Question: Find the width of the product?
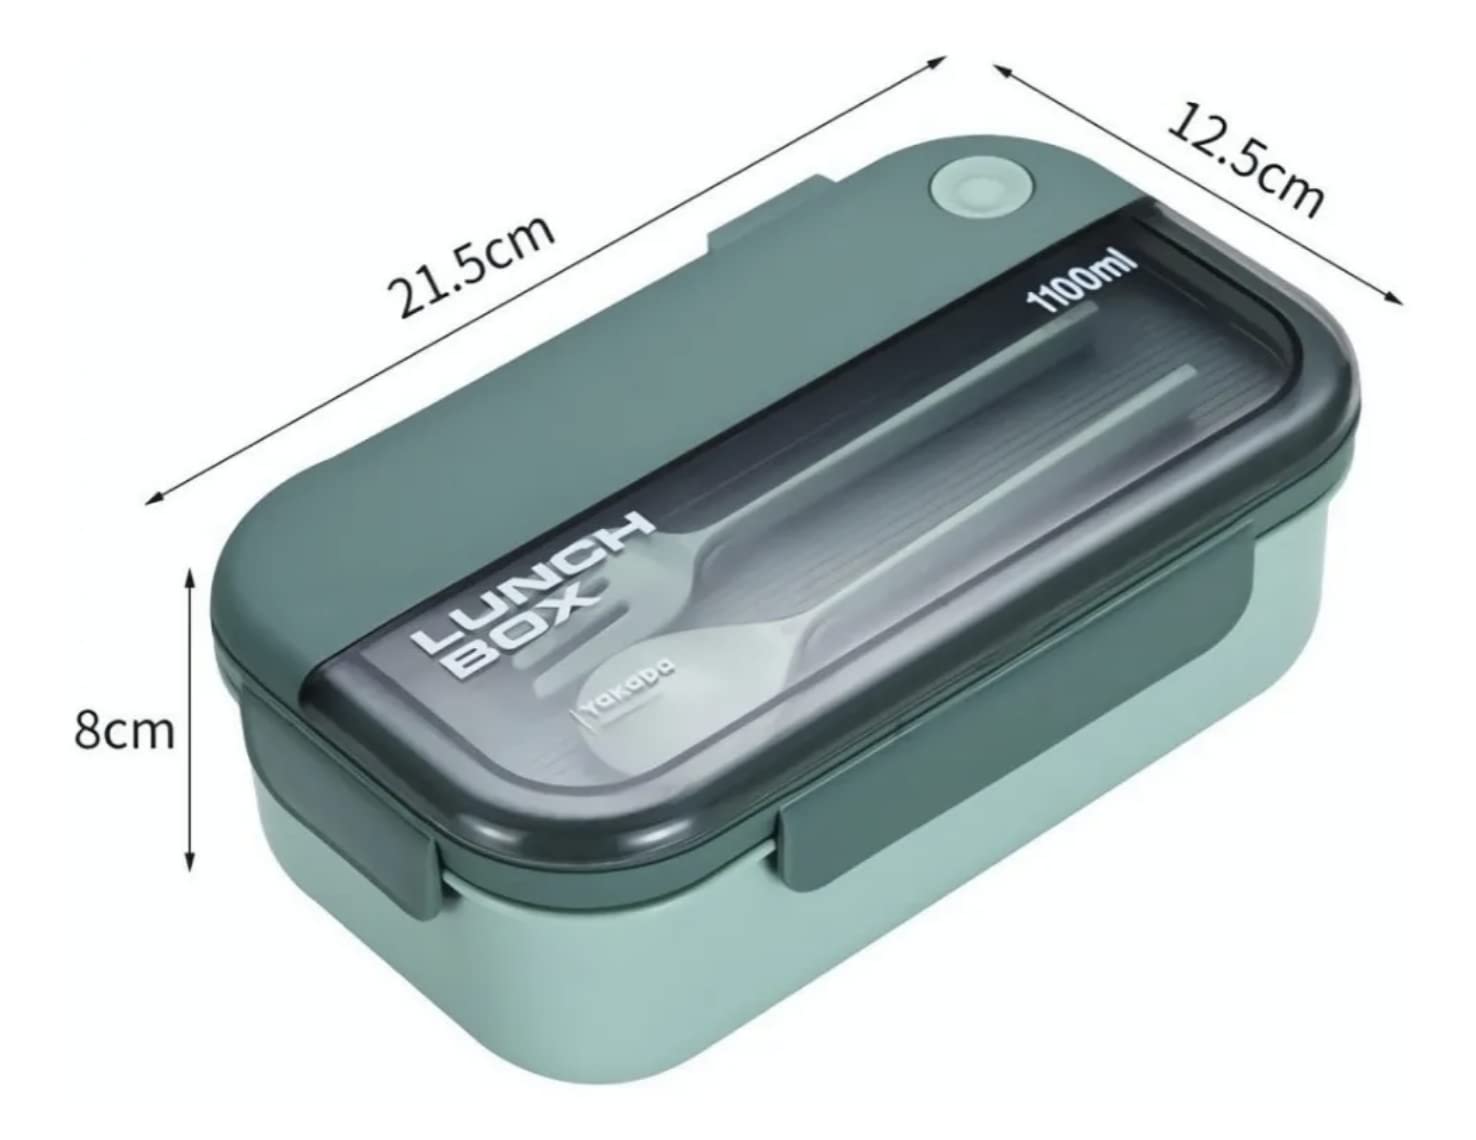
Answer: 12.5 centimetre